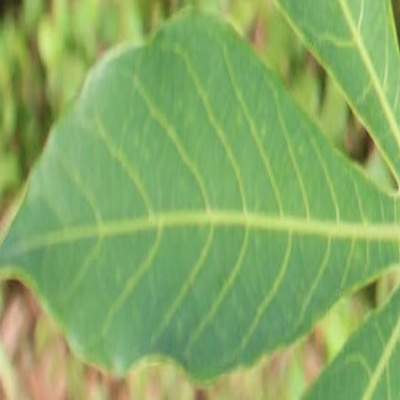
Crop: Cassava
Condition: green mite